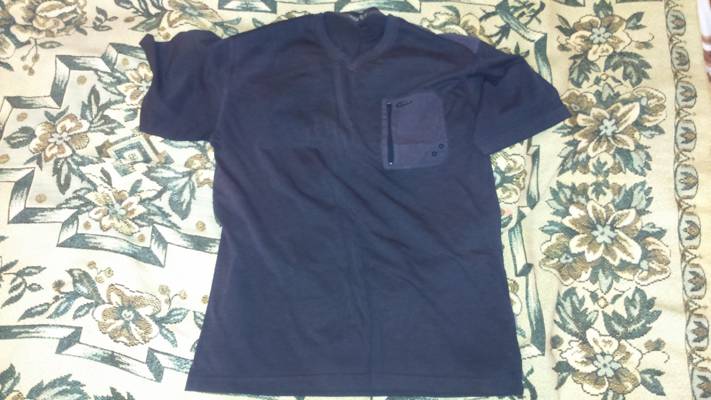
Waste category: clothes